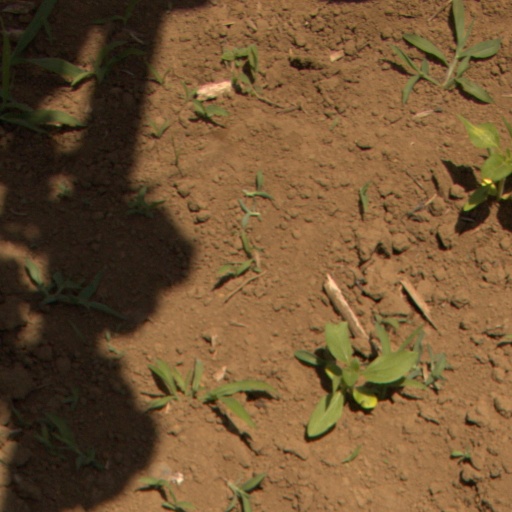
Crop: Jerusalem artichoke